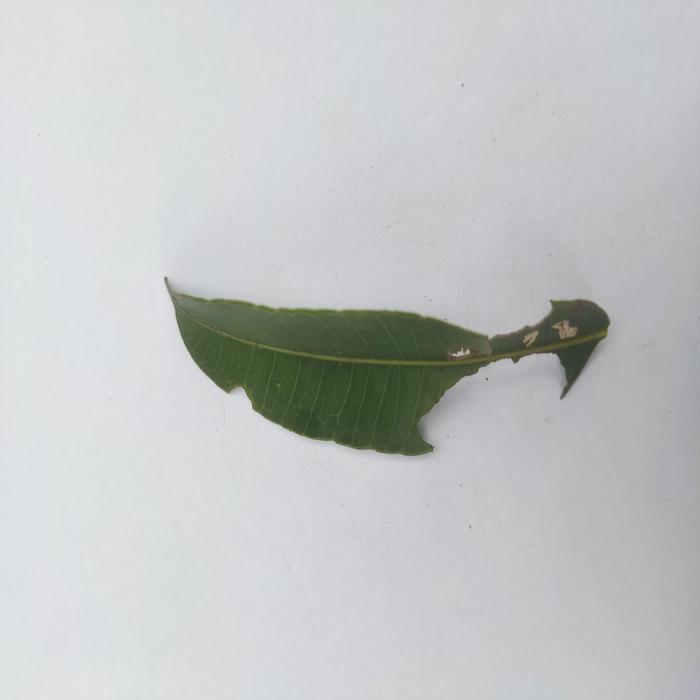
Crop: Hog Plum
Leaf condition: Caterpillars_Infestation